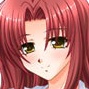
Portrait style: Anime Portrait